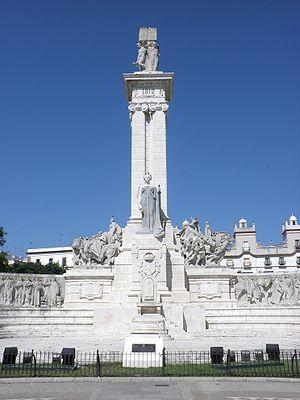
En Espagne, la Milice nationale est une milice populaire qui a existé au cours du XIXᵉ siècle.